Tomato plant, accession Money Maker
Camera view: tilt-top (135 deg); turntable rotation: 270 degrees
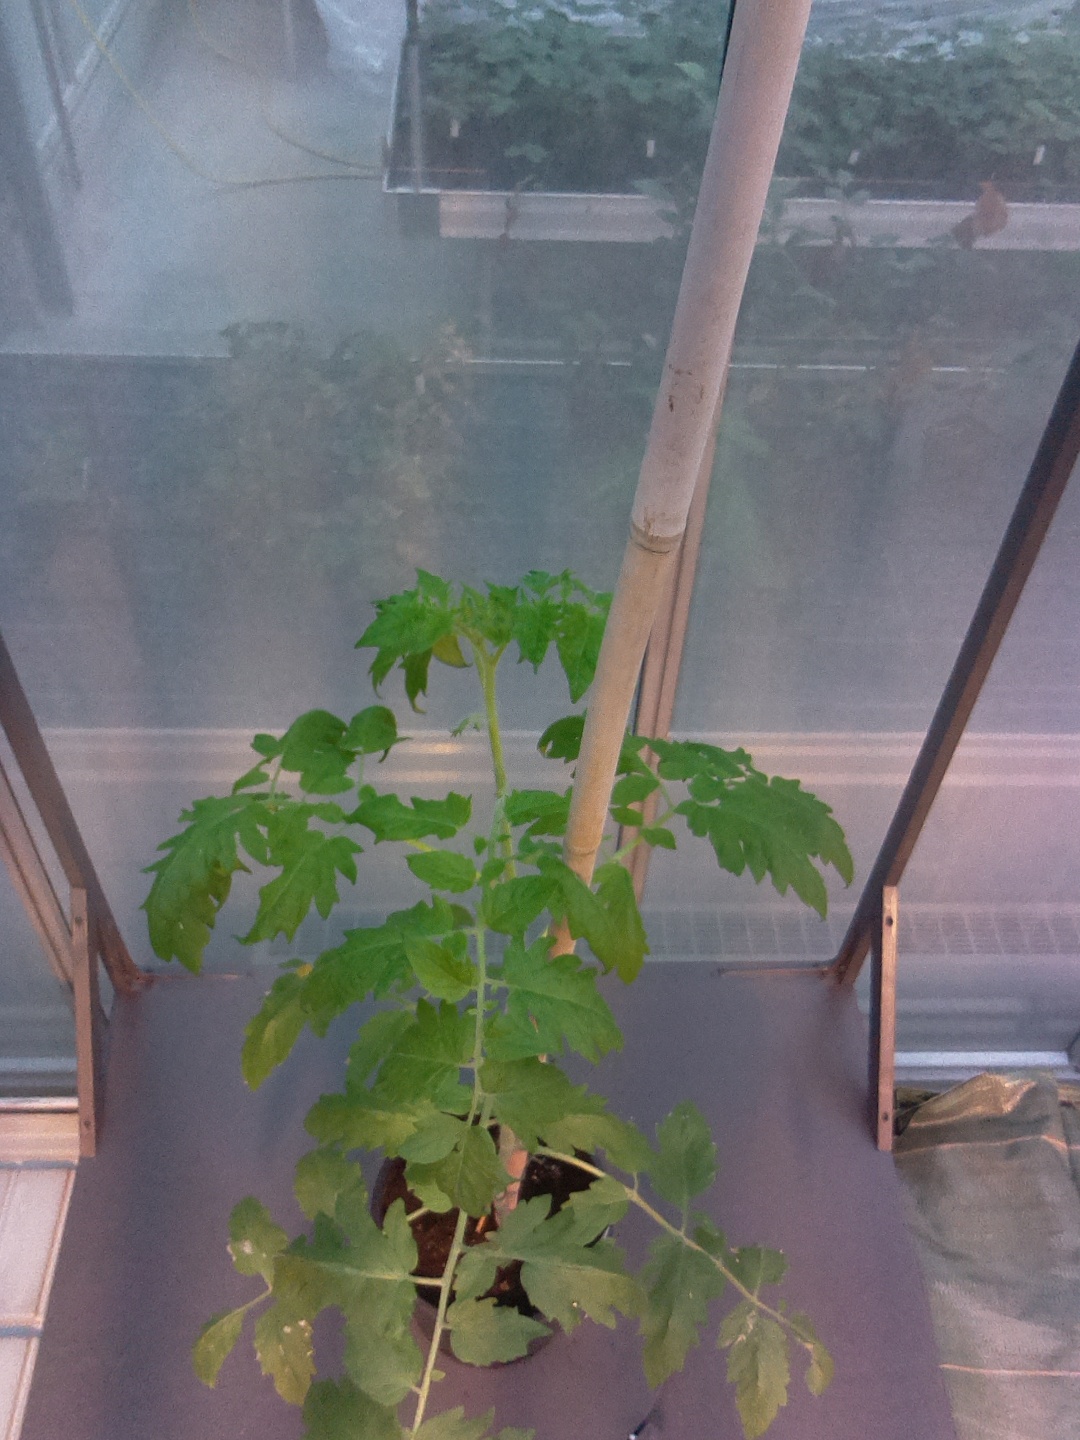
BBCH growth stage 54: 4 inflorescences visible